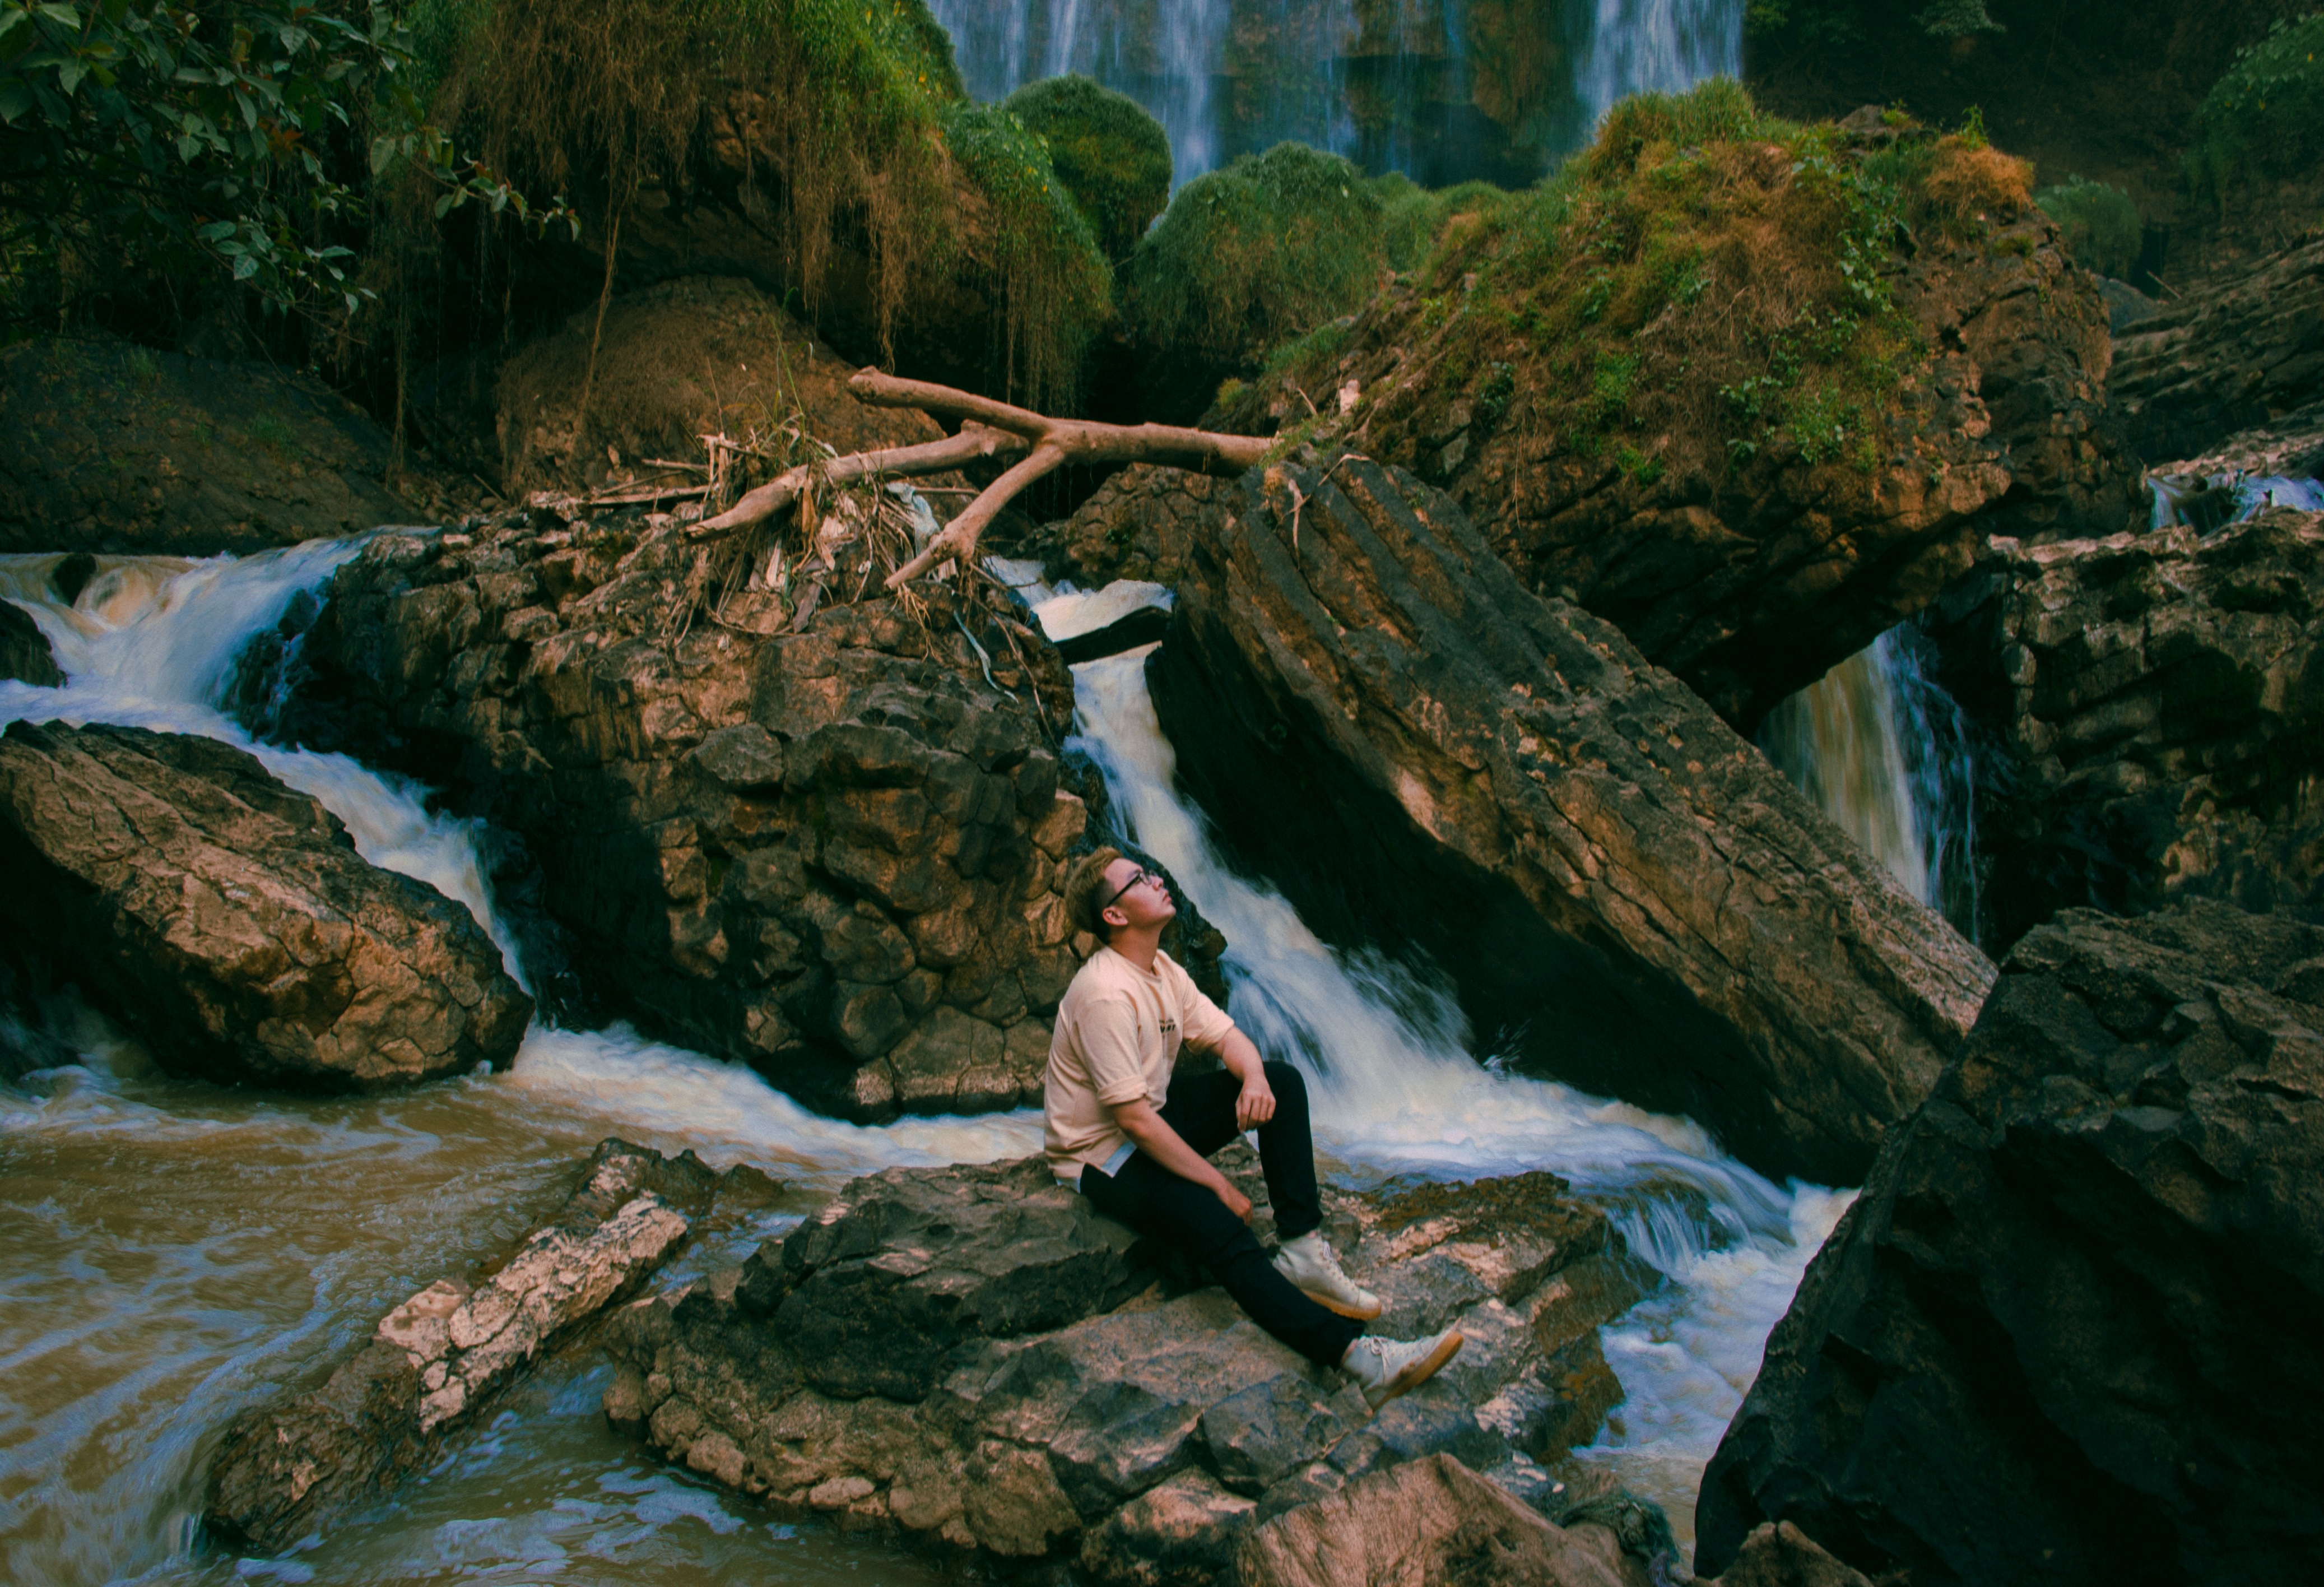
nature, plant, tree, sky, leaf, landscape, green, water, body of water, water resources, nature reserve, waterfall, watercourse, stream, water feature, river, jungle, rock, old growth forest, tributary, rainforest, forest, screenshot